Question: Please indicate a possible affordance area of badminton_racket that can be used for hitting
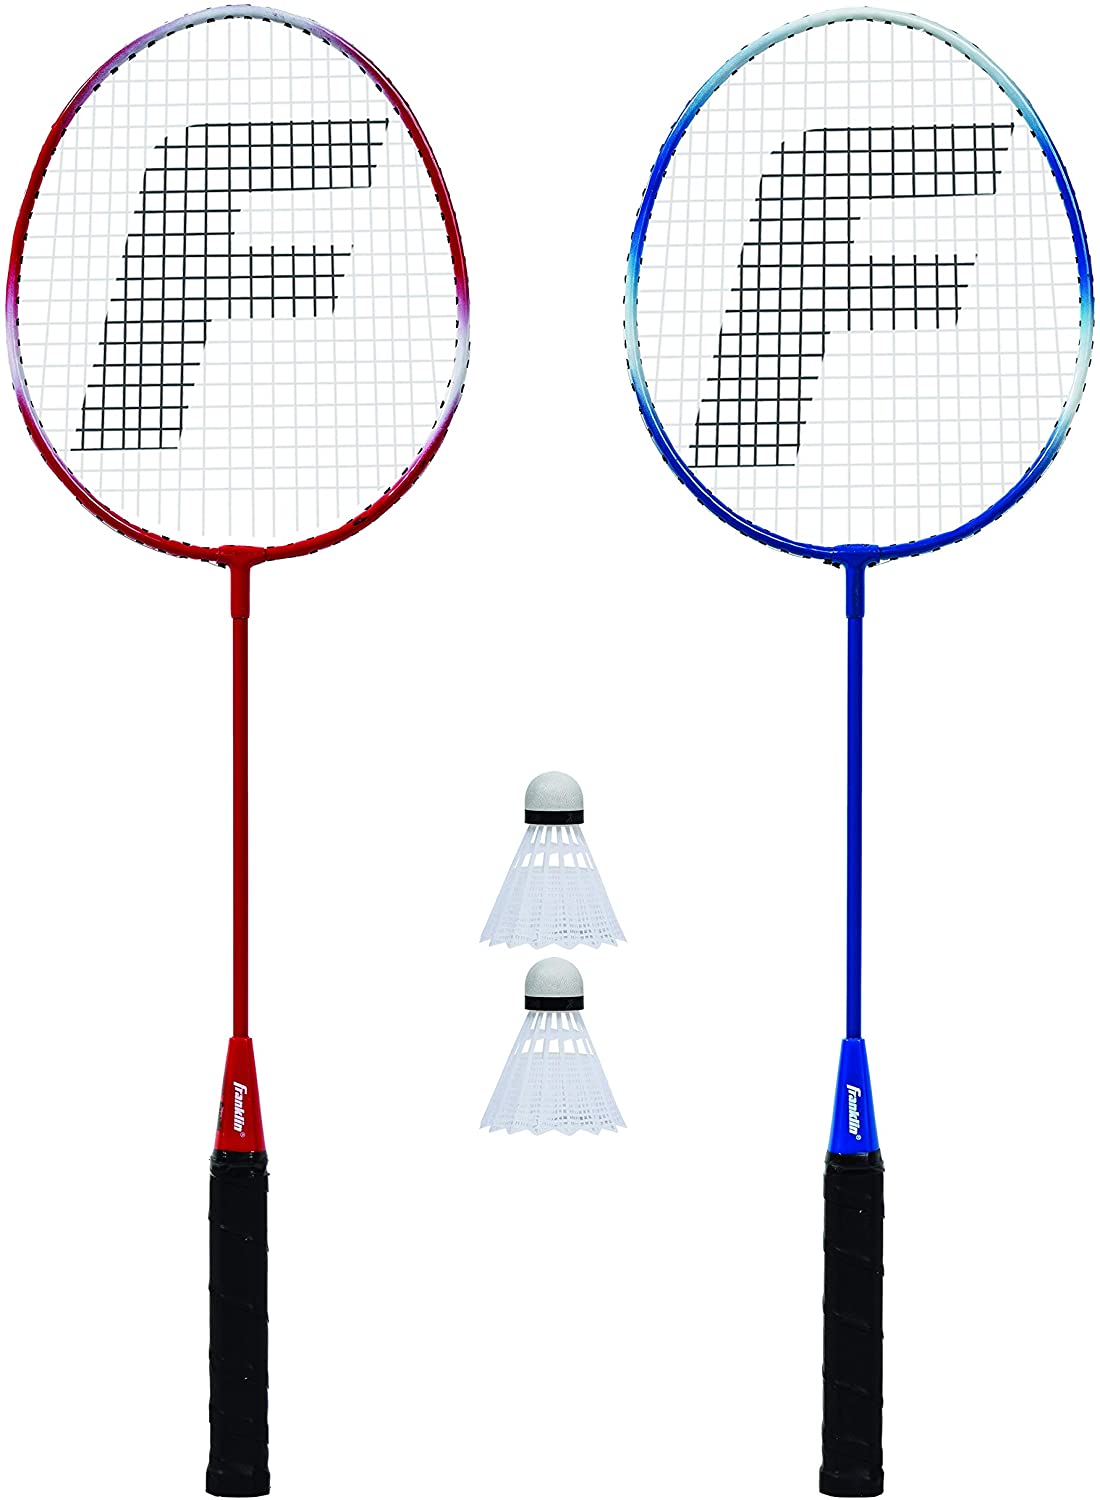
Answer: [206.627, 1147.59, 272.139, 1490.964]